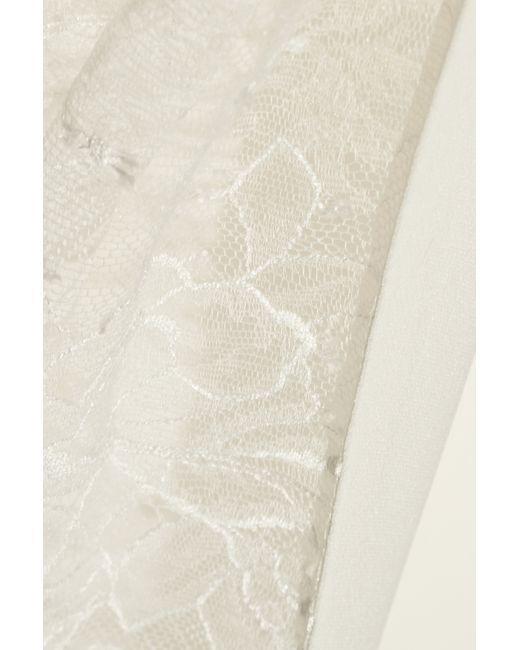
spitzenstoff mit Blumenstickerei, weiches Material